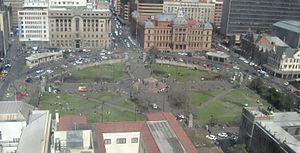
La Place de l'église est une place du centre historique de Pretoria, la capitale administrative d'Afrique du Sud.